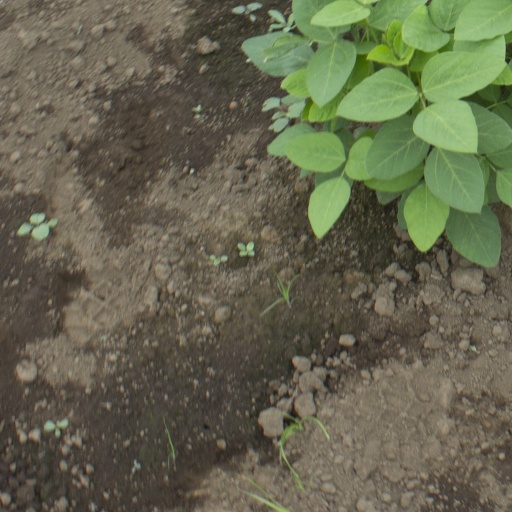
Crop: soybean